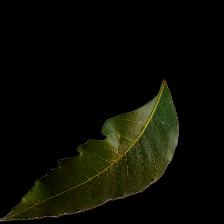
Plant: Neem